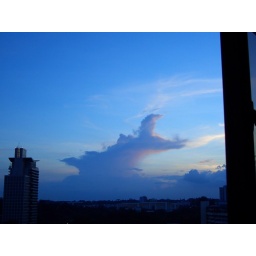
ship in the sky